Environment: real
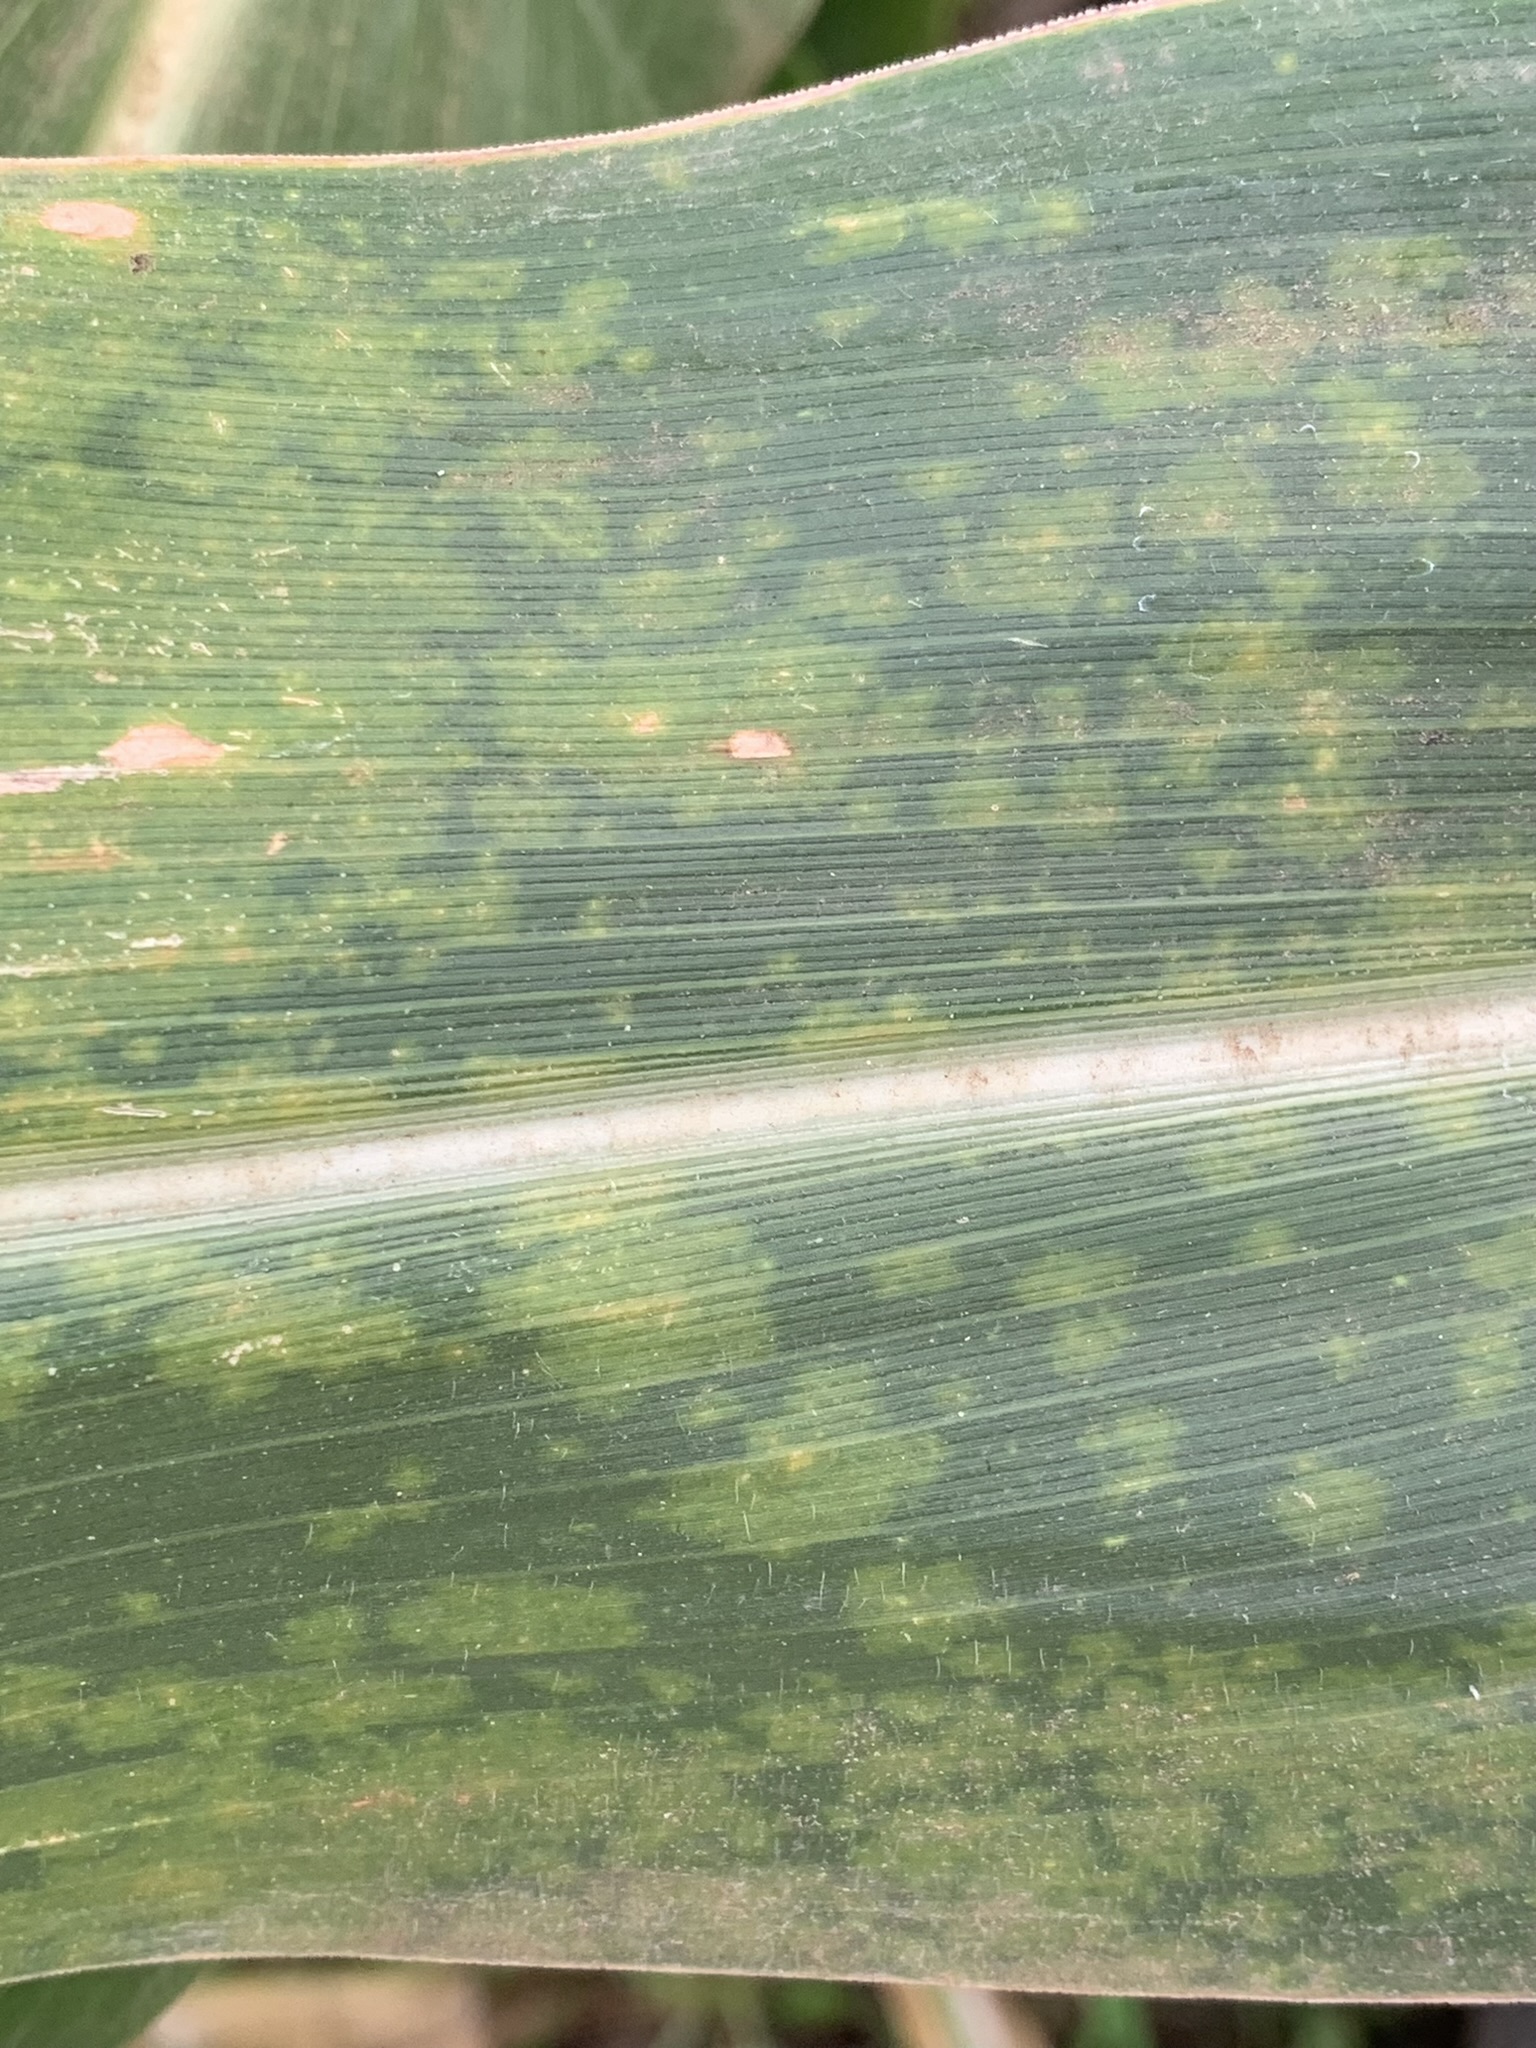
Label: lethal_necrosis